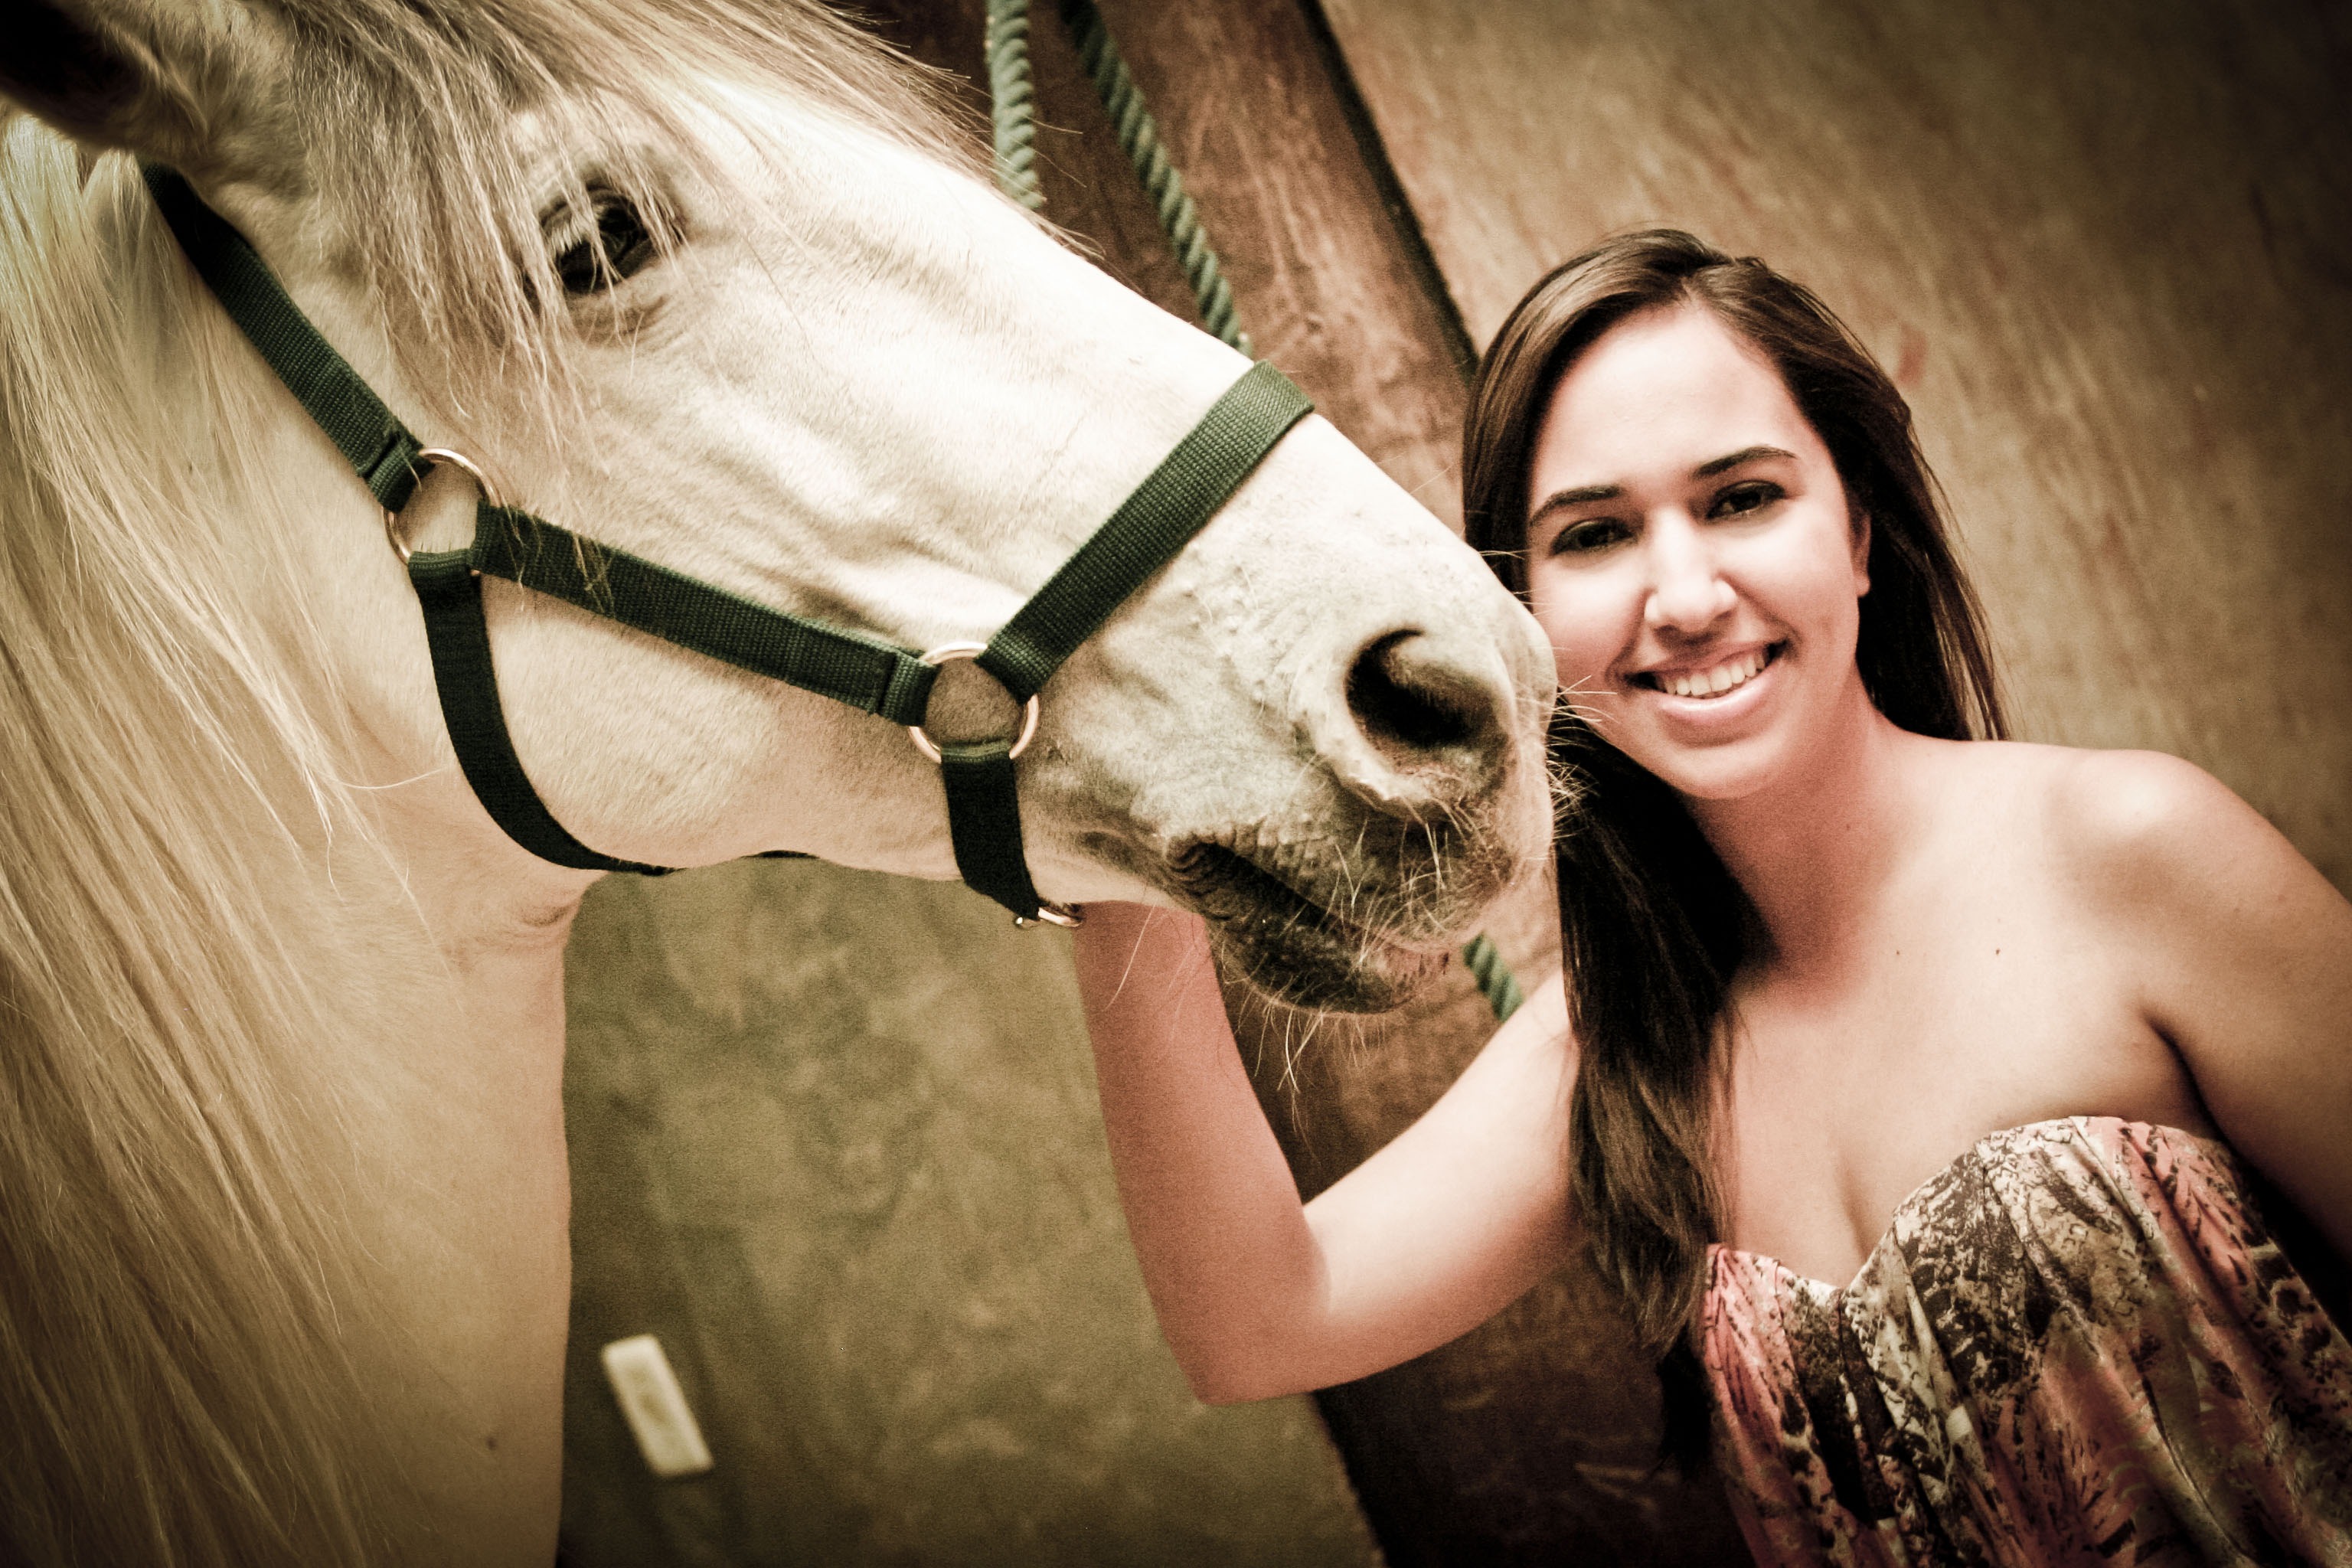
photography, horse, head, photograph, goi nia, horse like mammal, haras